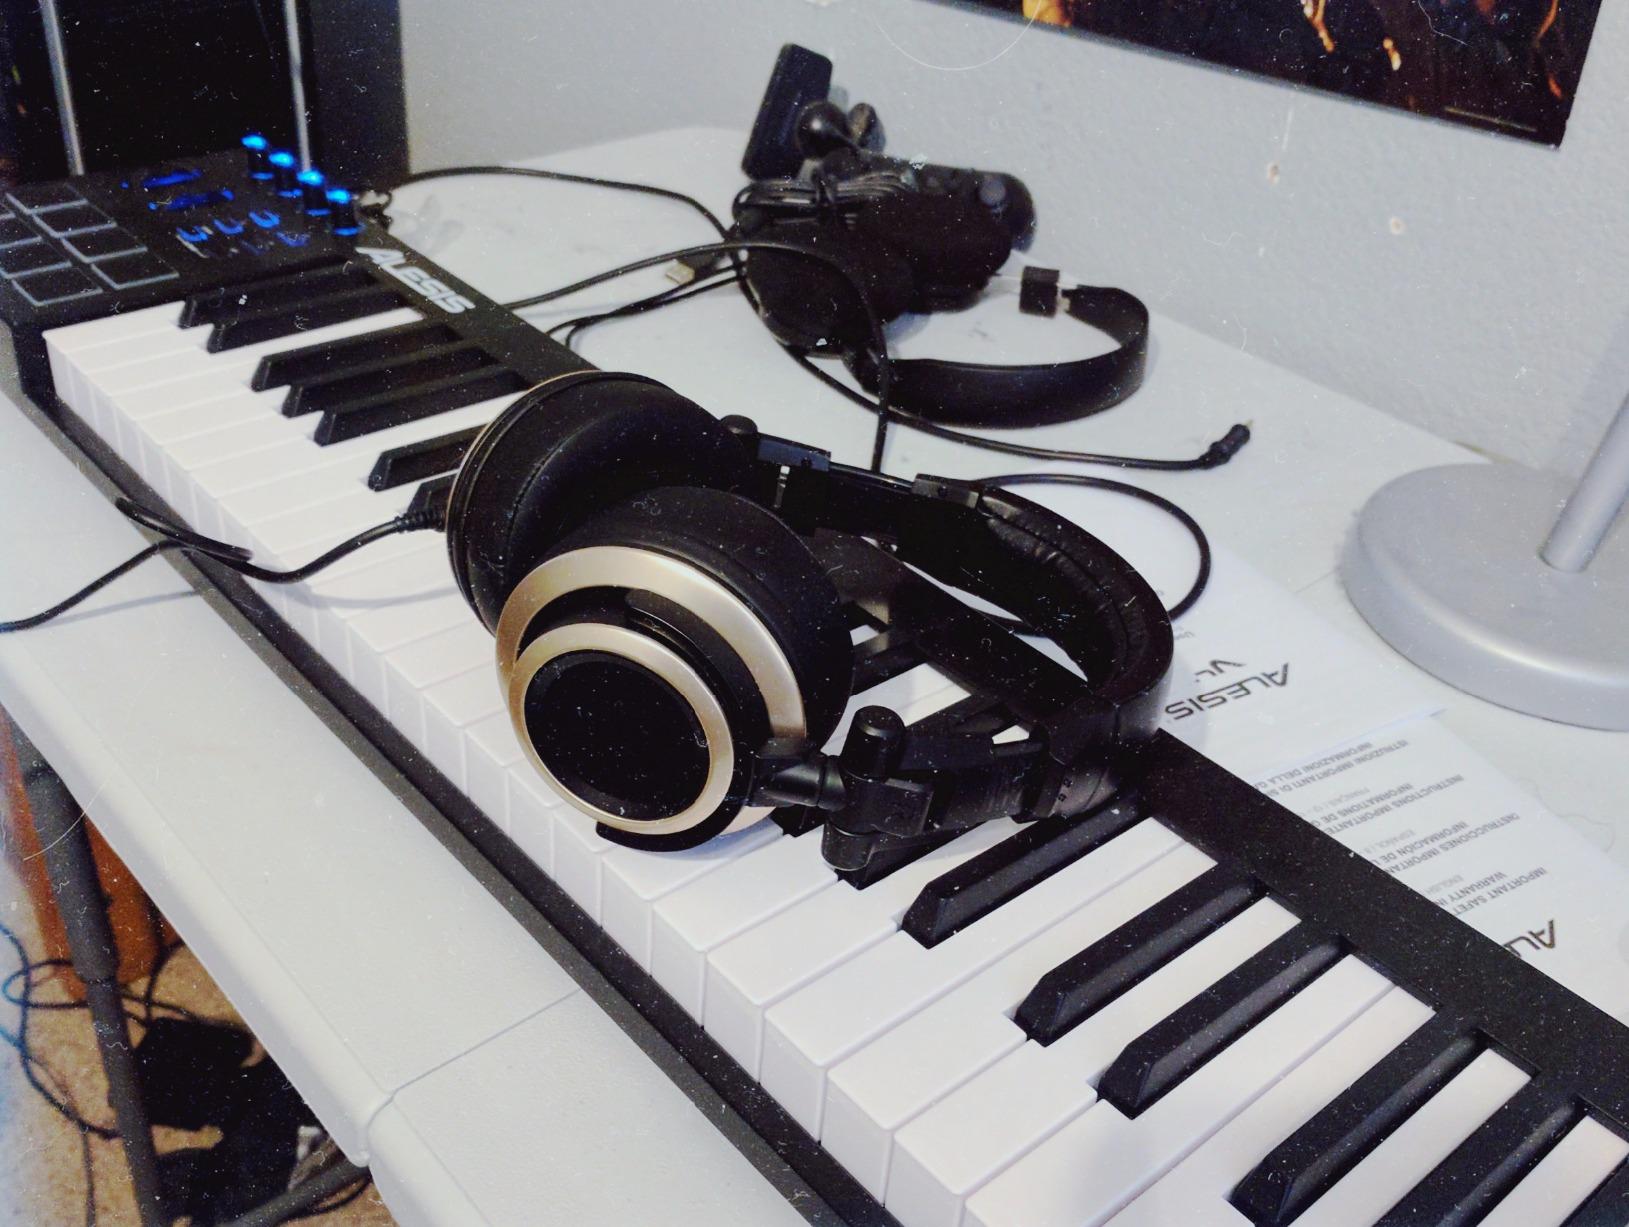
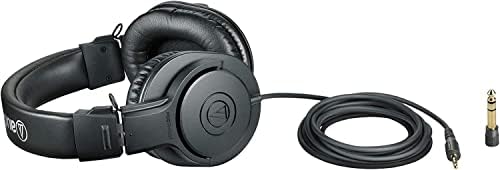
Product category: headphones
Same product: no